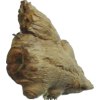
Label: ginger